WITI (TV)

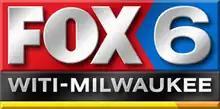
WITI's station logo from 2007 until the fall of 2020.

On December 22, 2007, Fox sold WITI and seven other owned-and-operated stations – WJW, WBRC, WGHP, WDAF-TV, KTVI in St. Louis, KDVR in Denver and KSTU in Salt Lake City – to Local TV LLC (a broadcast holding company operated by private equity firm Oak Hill Capital Partners that was formed on May 7 of that year to assume ownership of the broadcasting division of The New York Times Company) for $1.1 billion; the sale was finalized on July 14, 2008. Through a management company formed between Local TV and the Chicago-based Tribune Company formed the day prior to the Fox station purchase (December 21) to handle the operation of its existing broadcast television properties and the Local TV stations as well as provide web hosting, technical and engineering services to stations run by the latter group, WITI began sharing newsgathering resources between WITI and Tribune's television flagship WGN-TV in the adjacent Chicago market. (In addition, channel 6 continues to share news footage and other resources with Fox's Chicago O&O WFLD through the Fox NewsEdge affiliate service.) Under this same agreement, WITI has also carried certain public interest programming carried by other Tribune/Local TV stations such as a May 6, 2011 telethon produced by Huntsville sister station WHNT-TV, which was carried by WITI over digital subchannel 6.2, to raise funds for organizations helping victims of the April 27 Super Outbreak that affected Alabama). On July 1, 2013, the Tribune Company announced it would acquire the assets of Local TV LLC for $2.75 billion; the sale was completed on December 27.